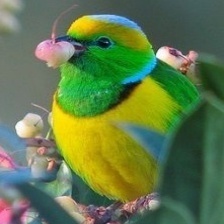
Species: GOLDEN CHLOROPHONIA
Scientific name: CHLOROPHONIA CALLOPHRYS